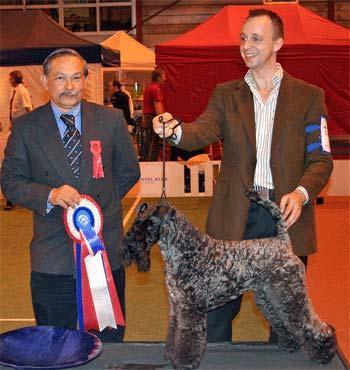
Kerry_blue_terrier